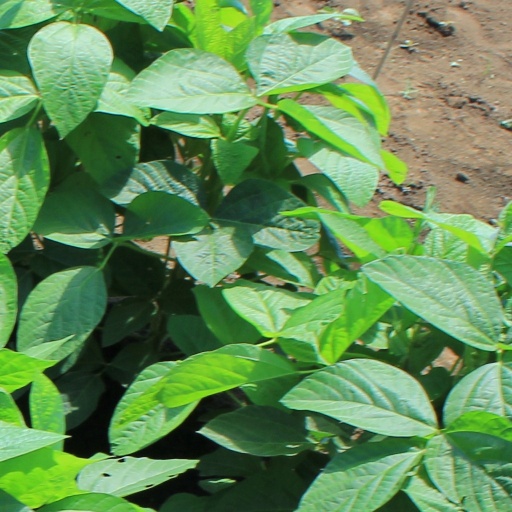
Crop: soybean